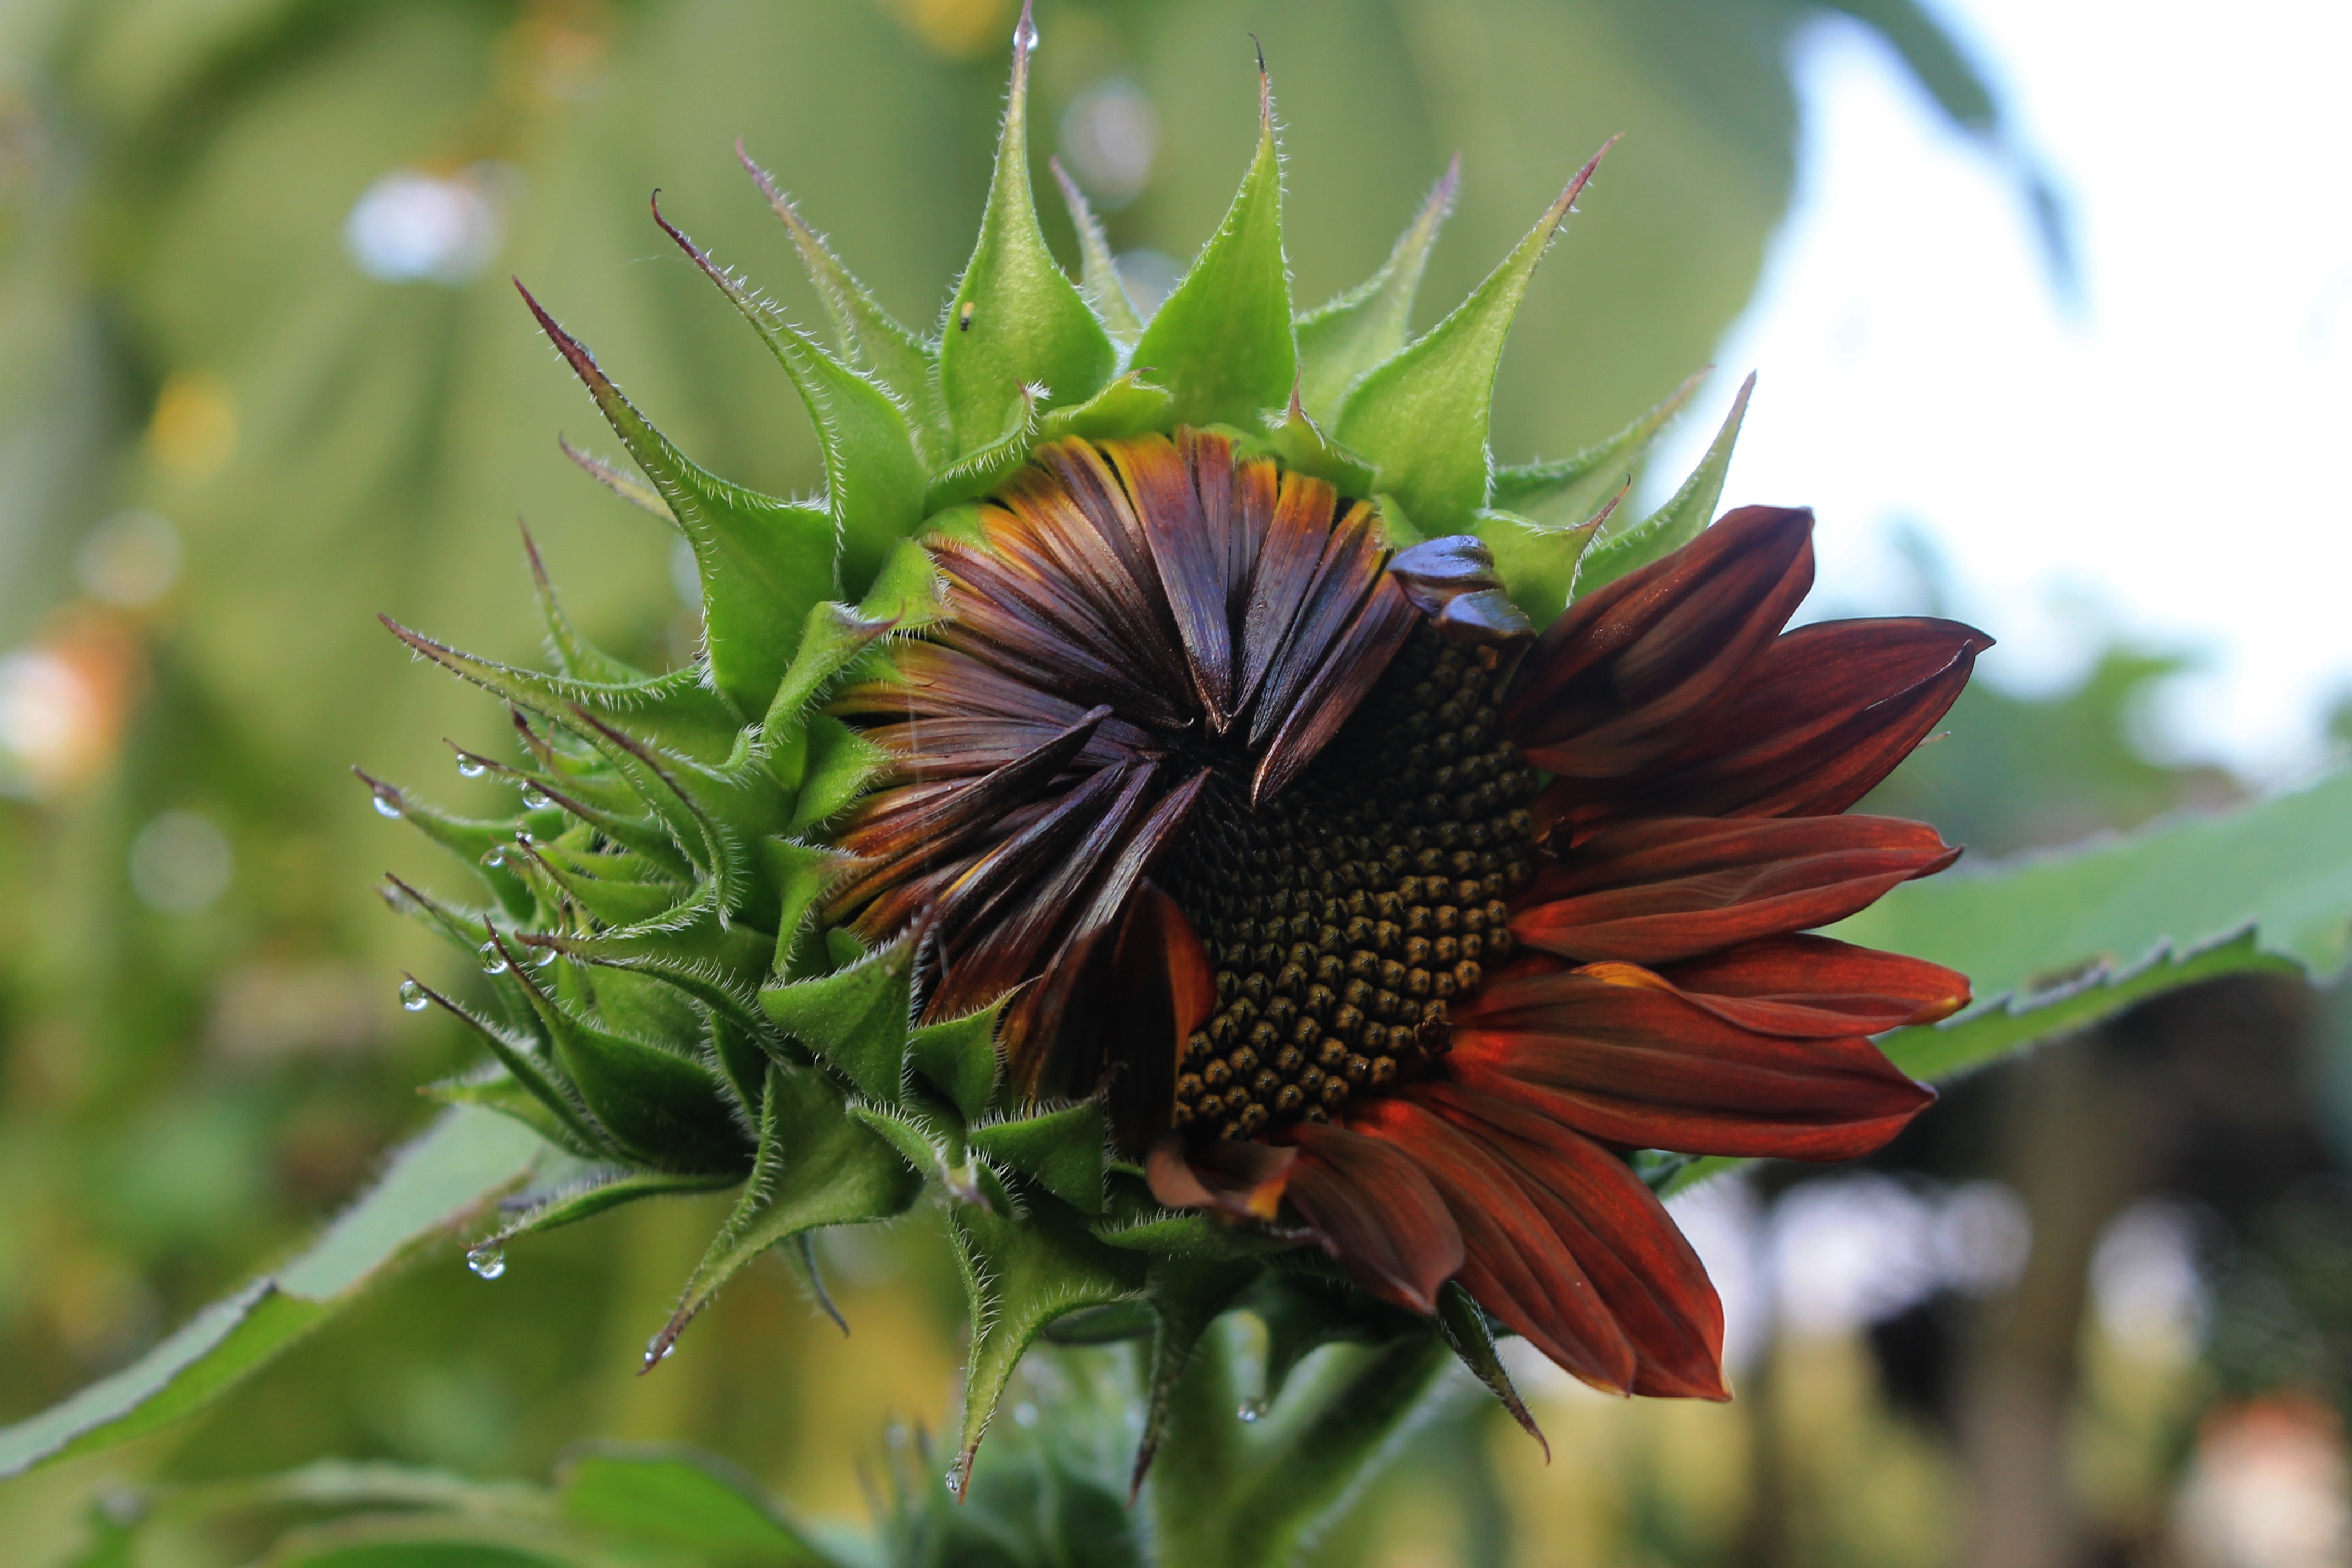
nature, plant, flower, petal, insect, botany, butterfly, flora, fauna, invertebrate, wildflower, close up, thistle, coneflower, nectar, macro photography, flowering plant, daisy family, sun flower velvet queen, almost blossom, land plant, moths and butterflies